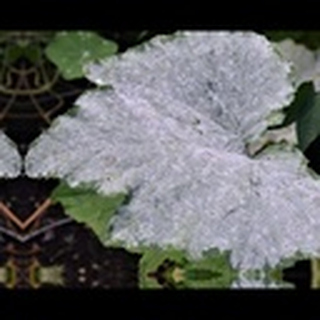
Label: cotton_powdery_mildew